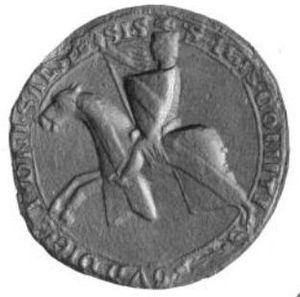
Jean Iᵉʳ de Chalon, dit Jean de Bourgogne, Jean l'Antique ou Jean le Sage, né vers 1190 et mort le 31 août 1267, est comte de Chalon, comte d'Auxonne et seigneur de Charolais de 1228 à 1237 ; il est ensuite sire de Salins et régent du comté de Bourgogne pour son fils Hugues de Chalon, sa belle-fille la comtesse Adélaïde Iʳᵉ de Bourgogne et son petit-fils Othon IV de Bourgogne jusqu'à sa mort.